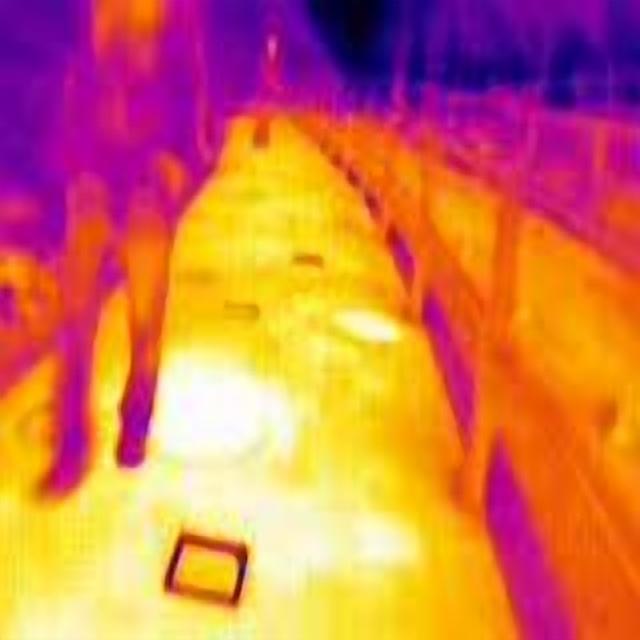
Detected objects:
label: person
label: person